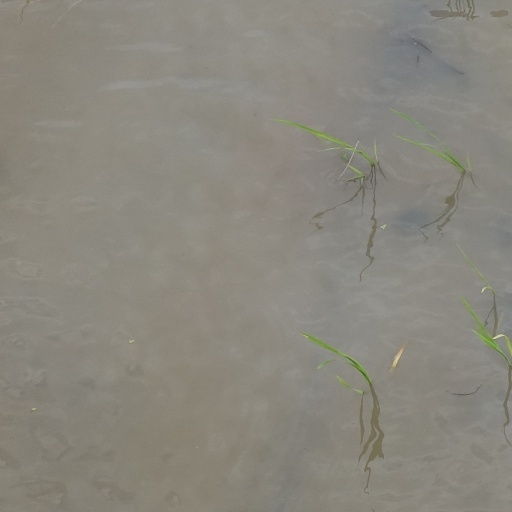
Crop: rice